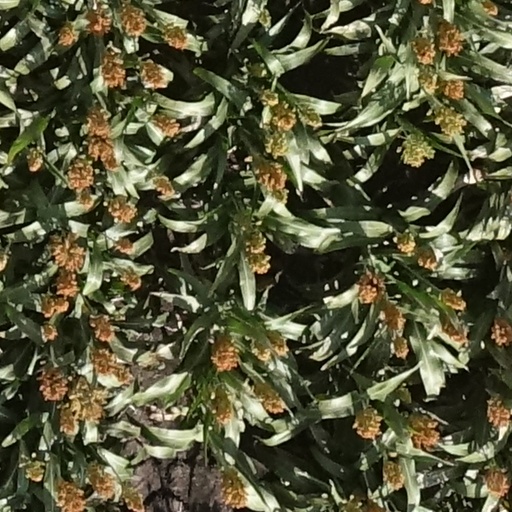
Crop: sorghum